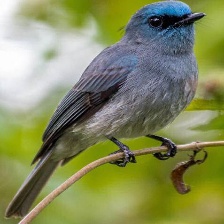
Species: INDIGO FLYCATCHER
Scientific name: EUMYIAS INDIGO